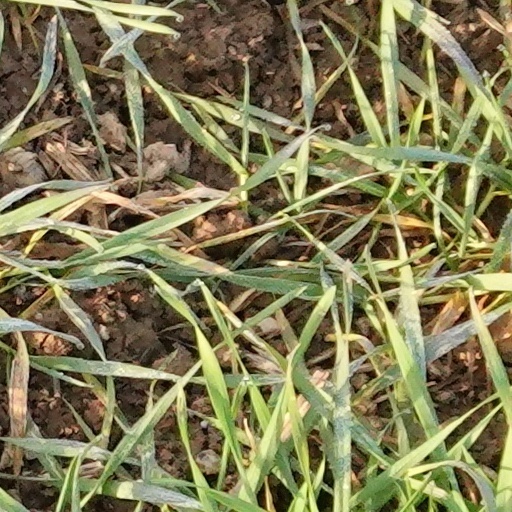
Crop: wheat